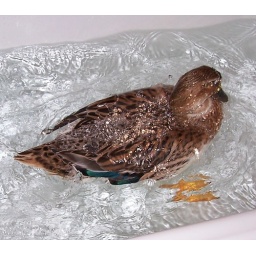
Having a great time in the bath tub